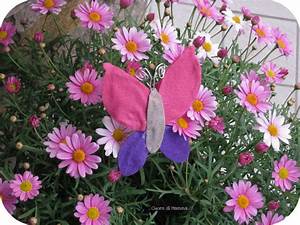
Label: butterfly